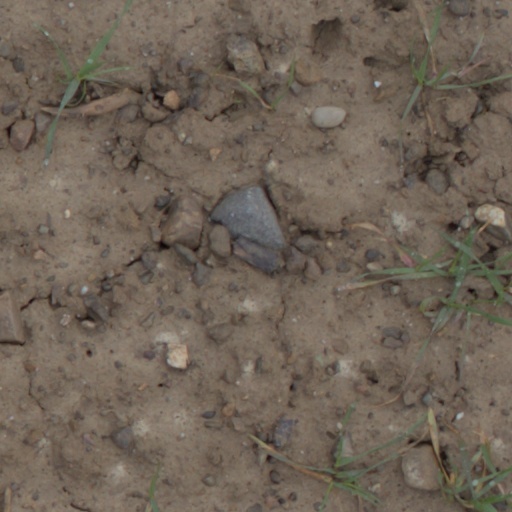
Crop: wheat